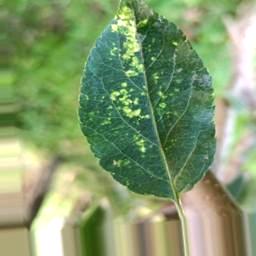
Label: Apple_Mosaic